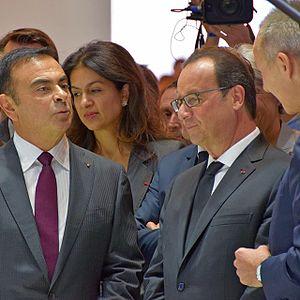
Carlos Ghosn, né le 9 mars 1954 à Porto Velho au Brésil, est un chef d'entreprise franco-libano-brésilien.